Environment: real
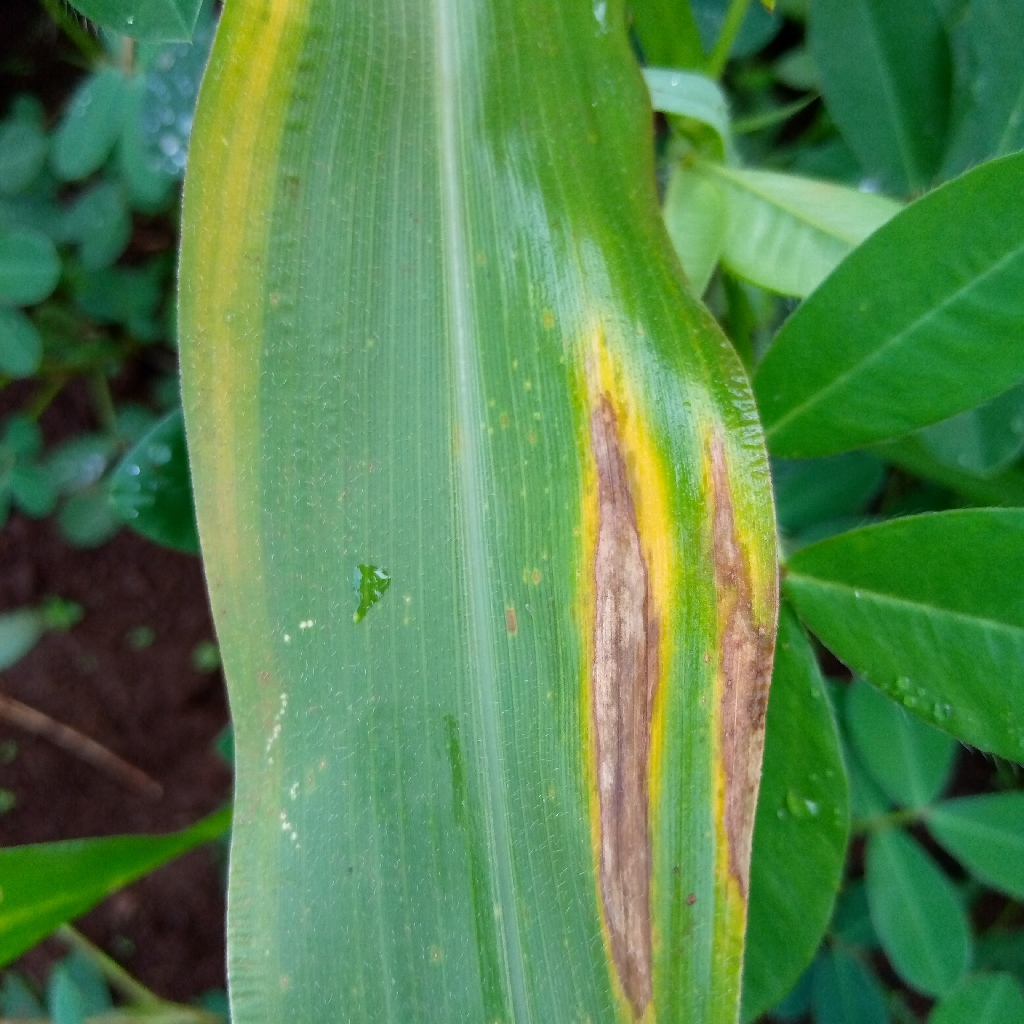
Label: northern_corn_leaf_blight